Alexander Hutchison (1838–1917)

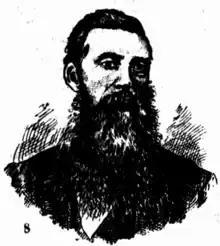

He was born at Kilmarnock in Ayrshire. He was educated at Galston and in 1859 went to Glasgow to work for a publishing firm, before moving to Bristol in 1864 to start his own business. On 23 January 1857 he married Martha Bryce, with whom he had three children. He migrated to New South Wales in 1876, establishing a publishing firm at Maitland, which eventually had branches in Sydney, Newcastle, Tamworth and Tinonee. In 1887 he was elected to the New South Wales Legislative Assembly as a Free Trade member for Canterbury, serving until 1891.